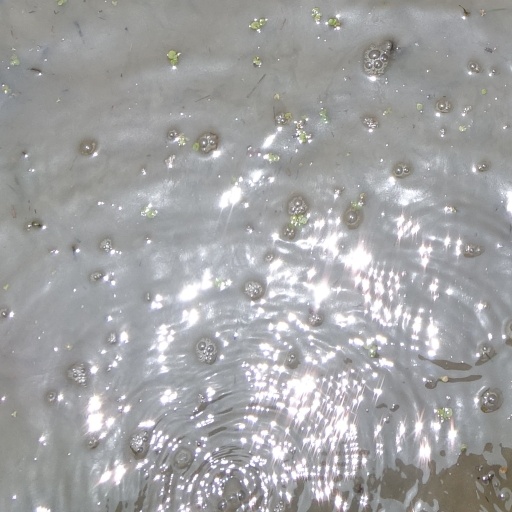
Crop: rice